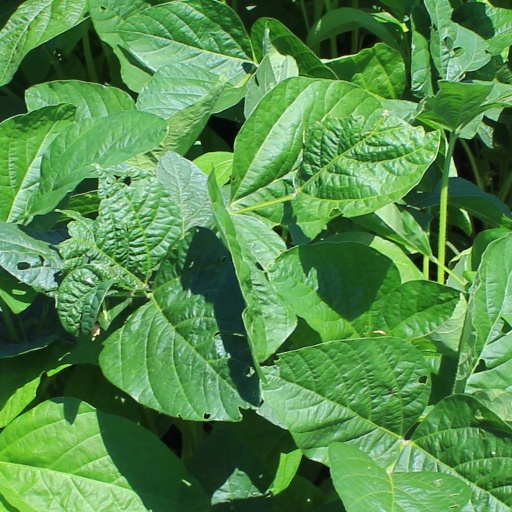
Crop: soybean